Broomfields, Bradford

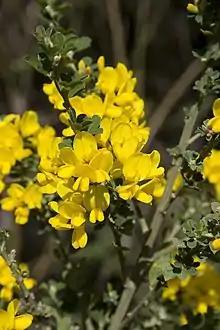
Fig 2 Flowering Broom gave its name to the district

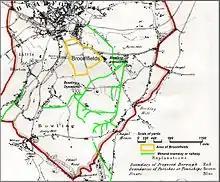
Fig.3 Broomfields 1831– within the new parliamentary borough

Broomfields was never an administrative area but rather a geographical expression. The northernmost part, a small area once referred to as "The Broom Closes", was in the township of Bradford. Most of Broomfields was within the township of Bowling. (From 1882 the ward of West Bowling and East Bowling.) The eastern boundary followed Wakefield Road. The western boundary was marked by Manchester Road – which also formed part of the boundary of the township of Horton. The southern limit of the area was the small estate of "Broom Hall". To the east of Broomhall the southern boundary was not precisely defined but approximated to the northern limit of "Spring Fields".